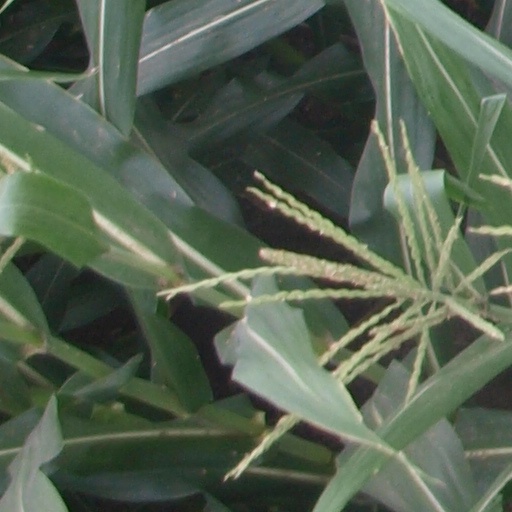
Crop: maize; corn